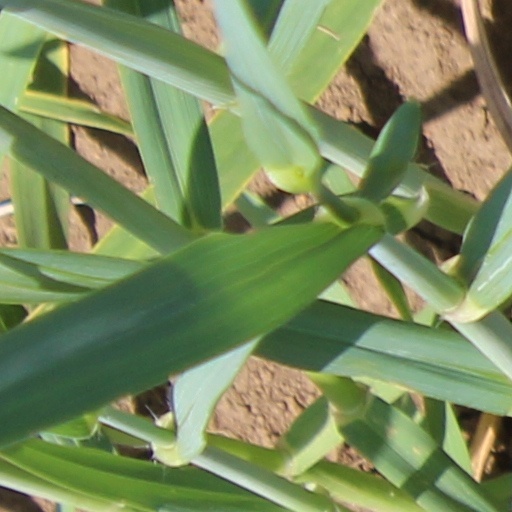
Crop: wheat